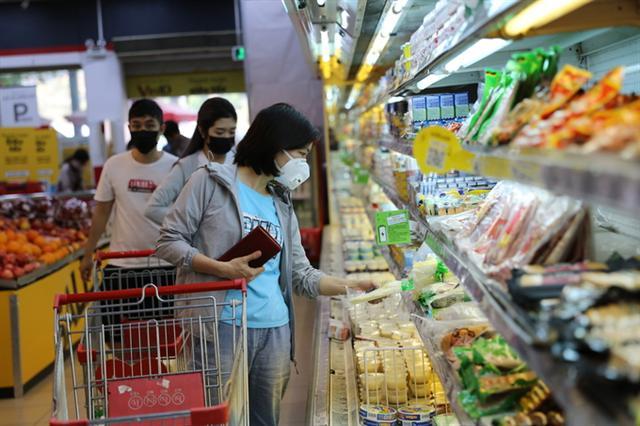
người phụ nữ cầm ví màu đỏ đang đứng bên một chiếc xe đẩy siêu thị